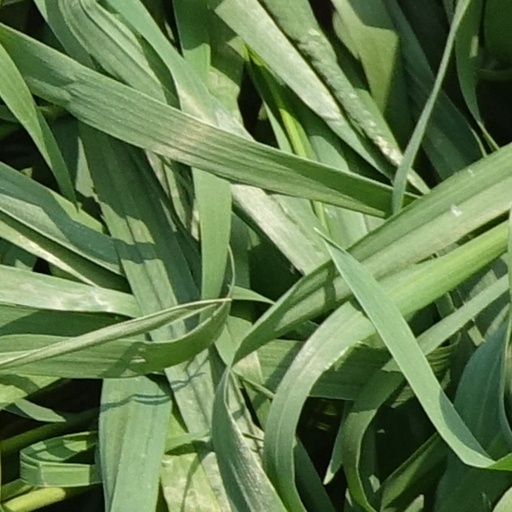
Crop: wheat